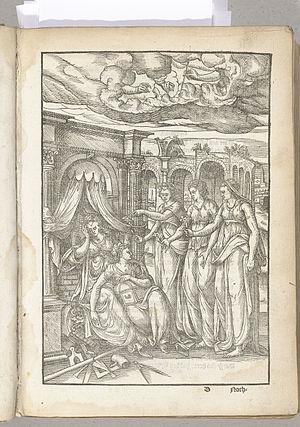
Gravure anonyme (1561-1562) représentant le blason du ""Olijftak"", lors du landjuweel d'Anvers de 1561."
De Olijftak, est une des chambres de rhétorique anversoises, fusionnée vers 1660 avec De Violieren. Sa devise était Ecce gratia. Elle était aussi connue comme la chambre du Saint-Esprit